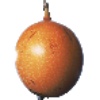
Label: Granadilla 1